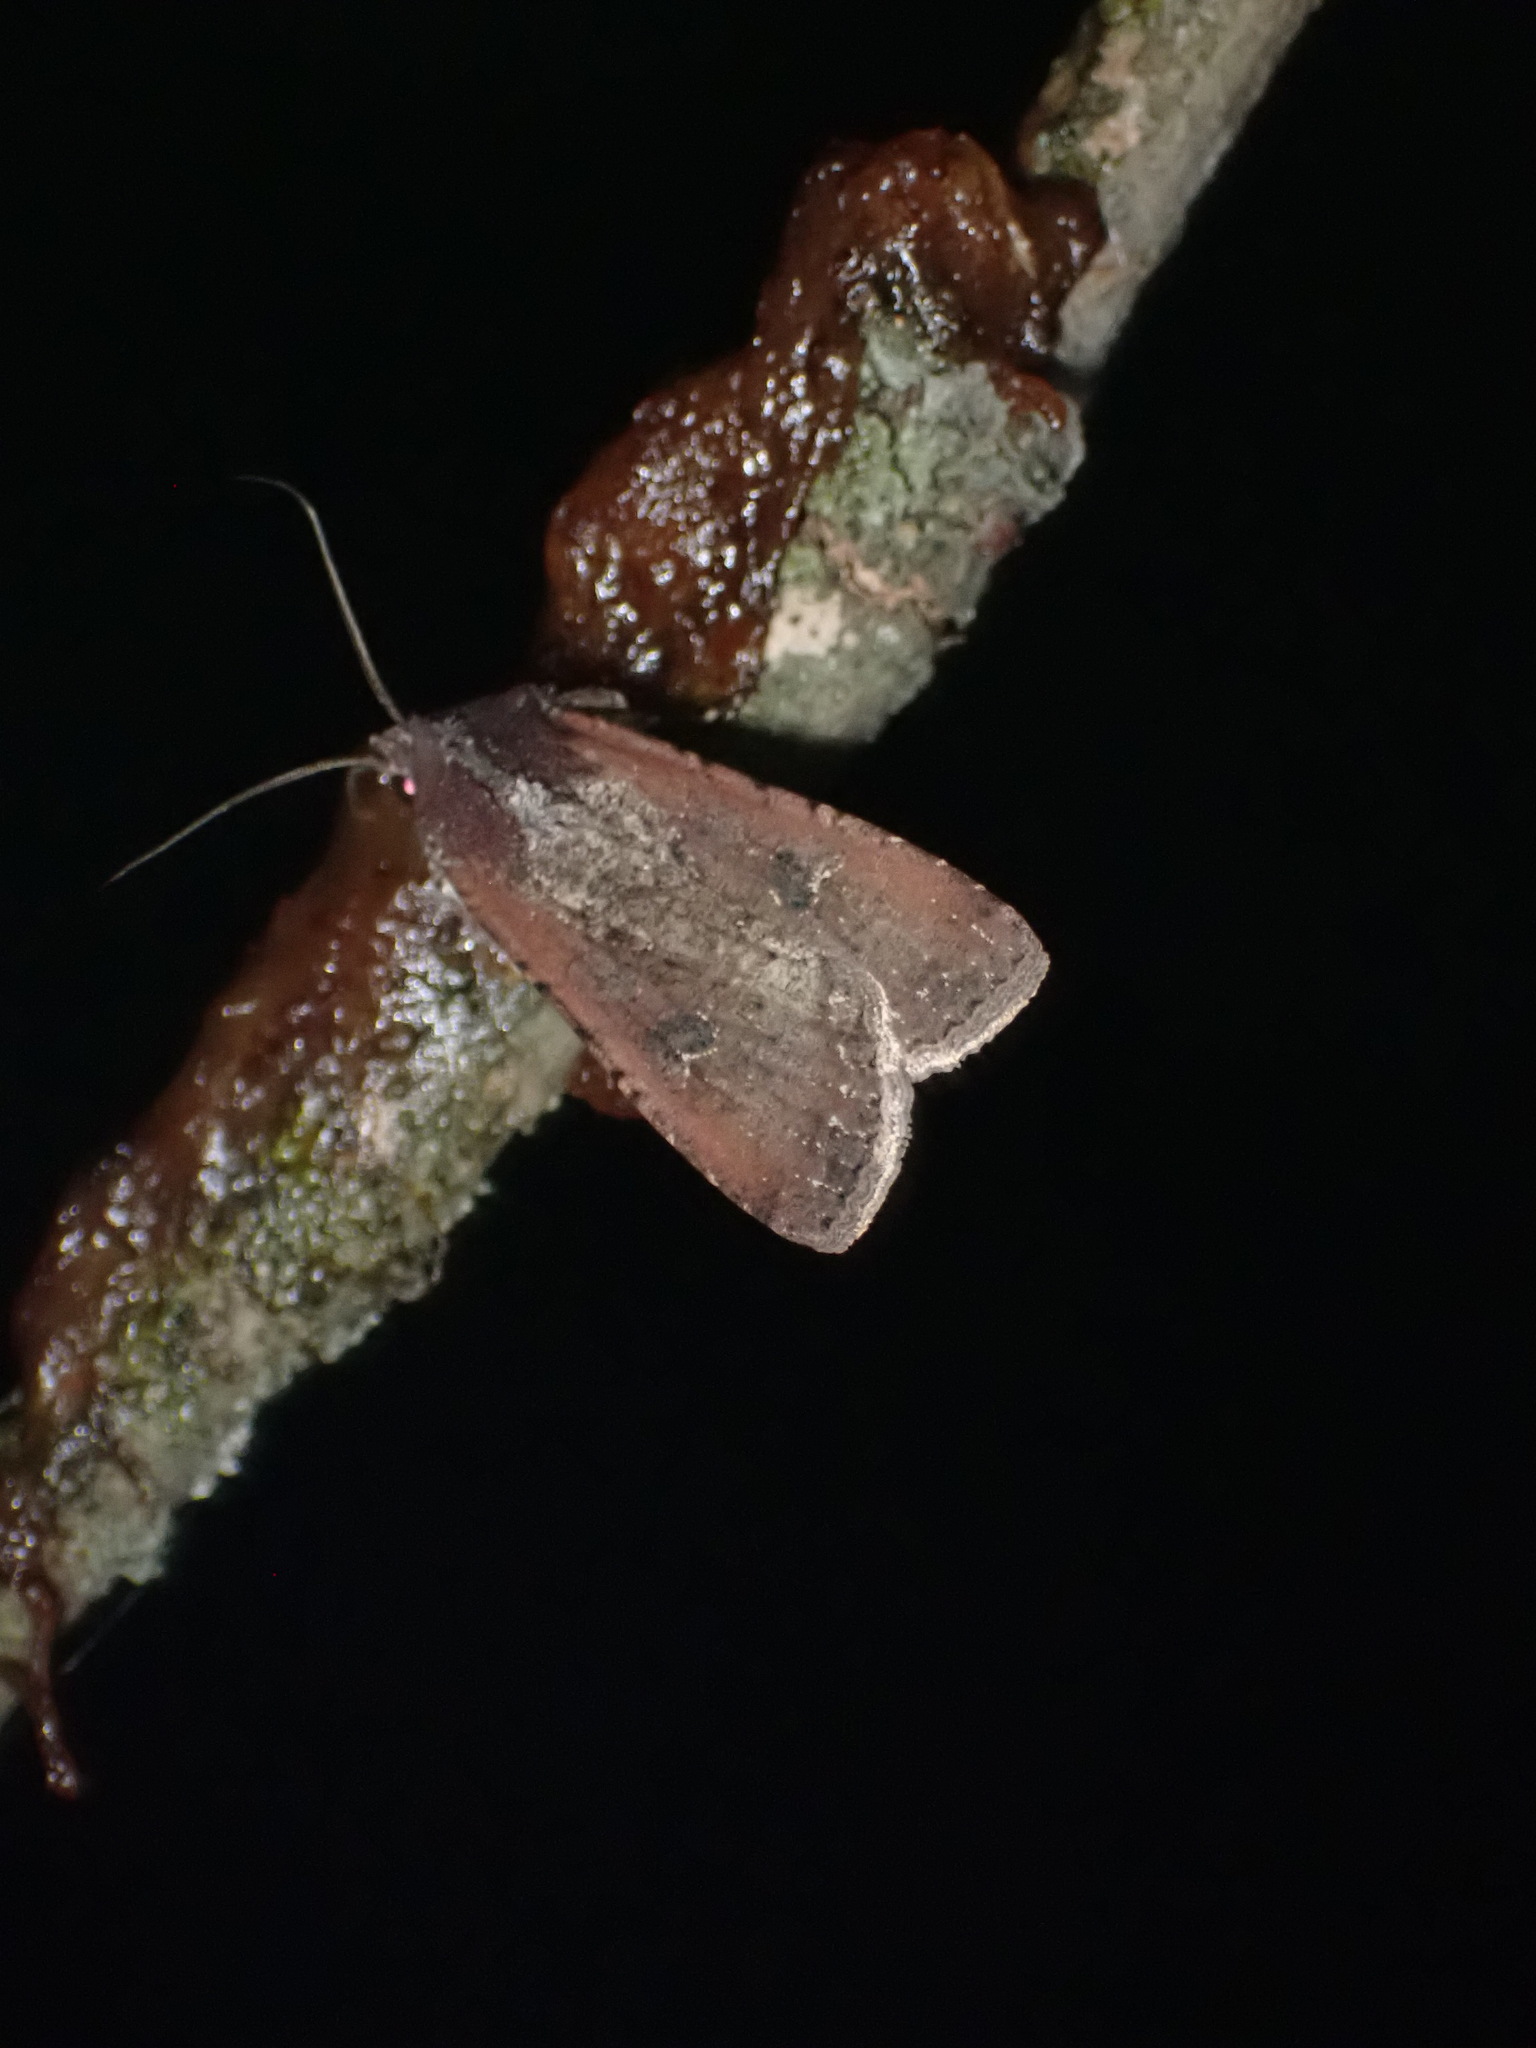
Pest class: cutworms